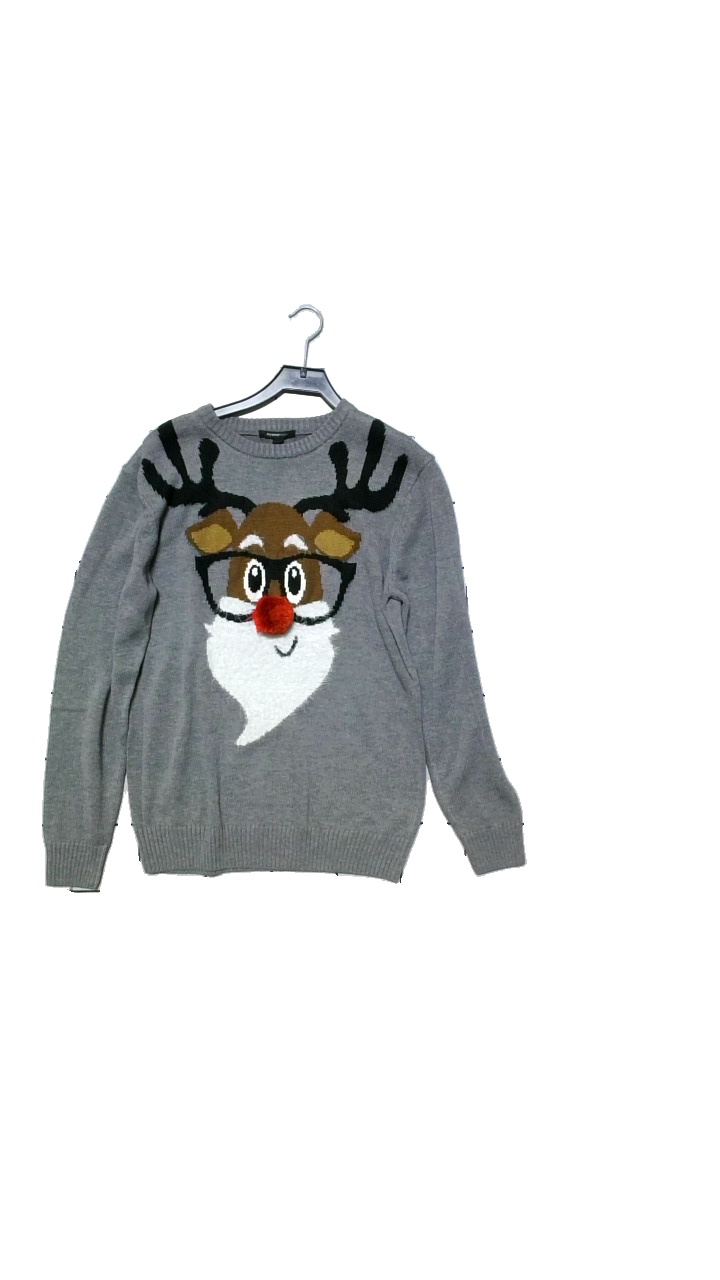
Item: Sweater (Men)
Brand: Mywear (ica)
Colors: Grey, Multicolor
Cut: Regular
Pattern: Other
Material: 100% acrylic
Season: Winter
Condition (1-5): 5
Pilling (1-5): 5
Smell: Minor
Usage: Reuse
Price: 50-100